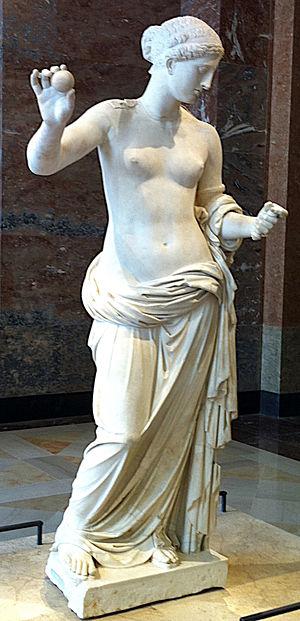
Vénus d'Arles - Le Louvre Galerie Sully - salle 15 - Statue d'Aphrodite, dite Vénus d'Arles. Marbre de l'Hymette, œuvre romaine de l'époque de l'empereur Auguste (fin du Ier siècle av. J.-C.), peut-être une copie de l'Aphrodite de Thespies réalisée par Praxitèle (360 av J.-C.). La pomme et le miroir sont des ajouts de Girardon réalisés au XVIIe siècle. Découverte en 1651 dans le théâtre antique d'Arles, France.
Le département des antiquités grecques, étrusques et romaines du Louvre est l'un des huit départements du musée du Louvre. Il abrite une des plus grandes et des plus célèbres collections d'art antique du monde, avec des chefs d'œuvre universellement renommés, et renferme également la plus grande collection mondiale de céramique grecque.
L'Ancien Régime arlésien commence peu après le rattachement de la Provence la France. Déchue de tout rôle politique au profit d'Aix, la cité subit de nombreuses épreuves telles que les épidémies de pestes et les Guerres de religion, mais se transforme finalement peu pendant ces trois siècles. Si on note une floraison du bâti de prestige tant religieux que privé, socialement la communauté arlésienne reste une société agricole, dominée par une noblesse nombreuse et riche jusqu'à la Révolution.